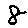
Label: 8